Sheffield Wednesday F.C.

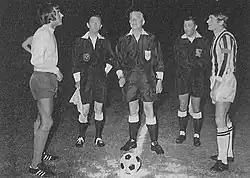
The coin toss before the away game in Turin versus Juventus for the 1970 Anglo-Italian Cup

Wednesday were relegated at the end of the 1969–70 season; this began the darkest period in the club's history, eventually culminating in the club dropping to the Third Division for the first time in its history, and in 1976 it almost fell into the Fourth Division. It was not until the appointment of Jack Charlton as manager in 1977 that the club started to climb back up the league pyramid. Charlton led the Owls back to the Second Division in 1980 before handing the reins to Howard Wilkinson, who took the club back into the top flight in 1984, after an absence of 14 years.